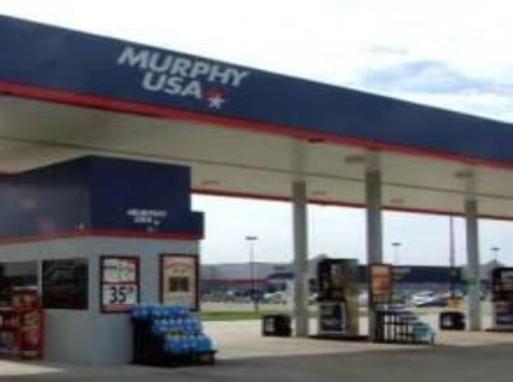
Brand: murphyusa
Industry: Others